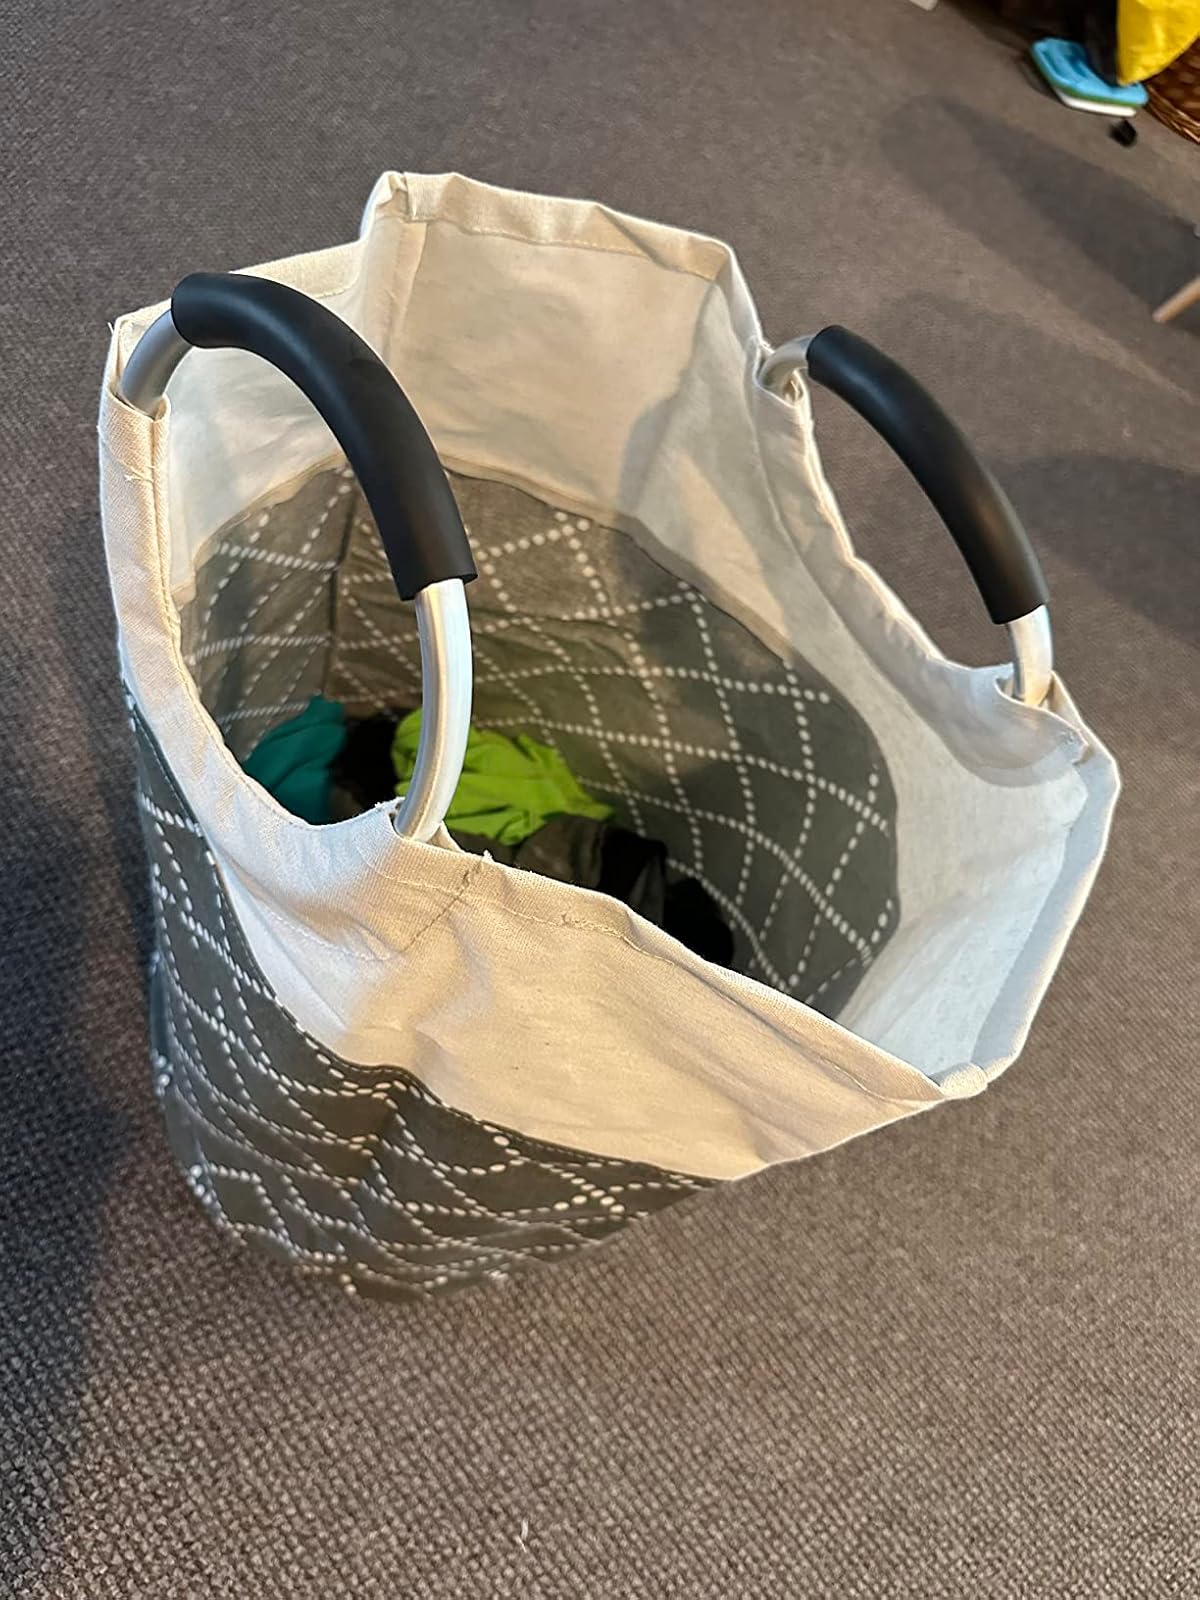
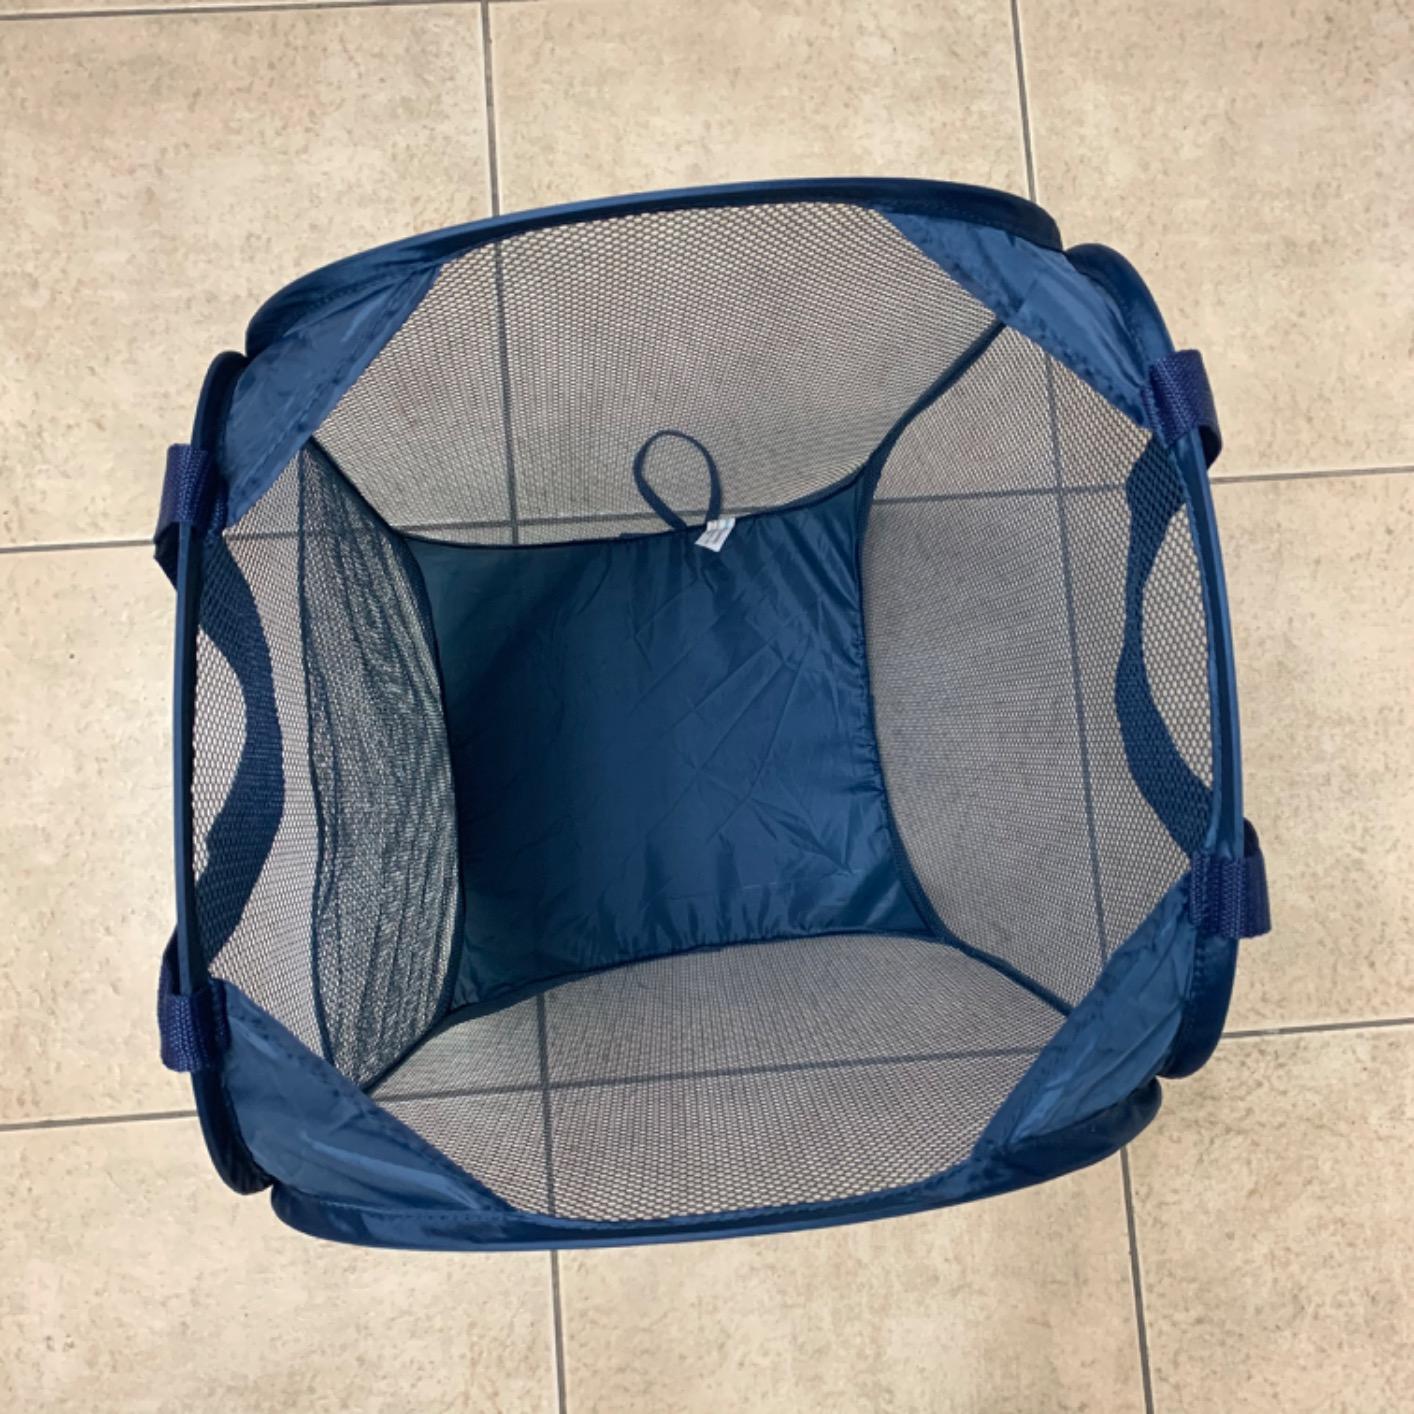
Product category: items_hamper
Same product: no